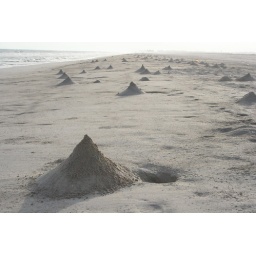
Crab holes on a sand beach in Dhofar, Southern Oman